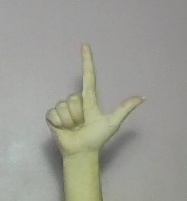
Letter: laam